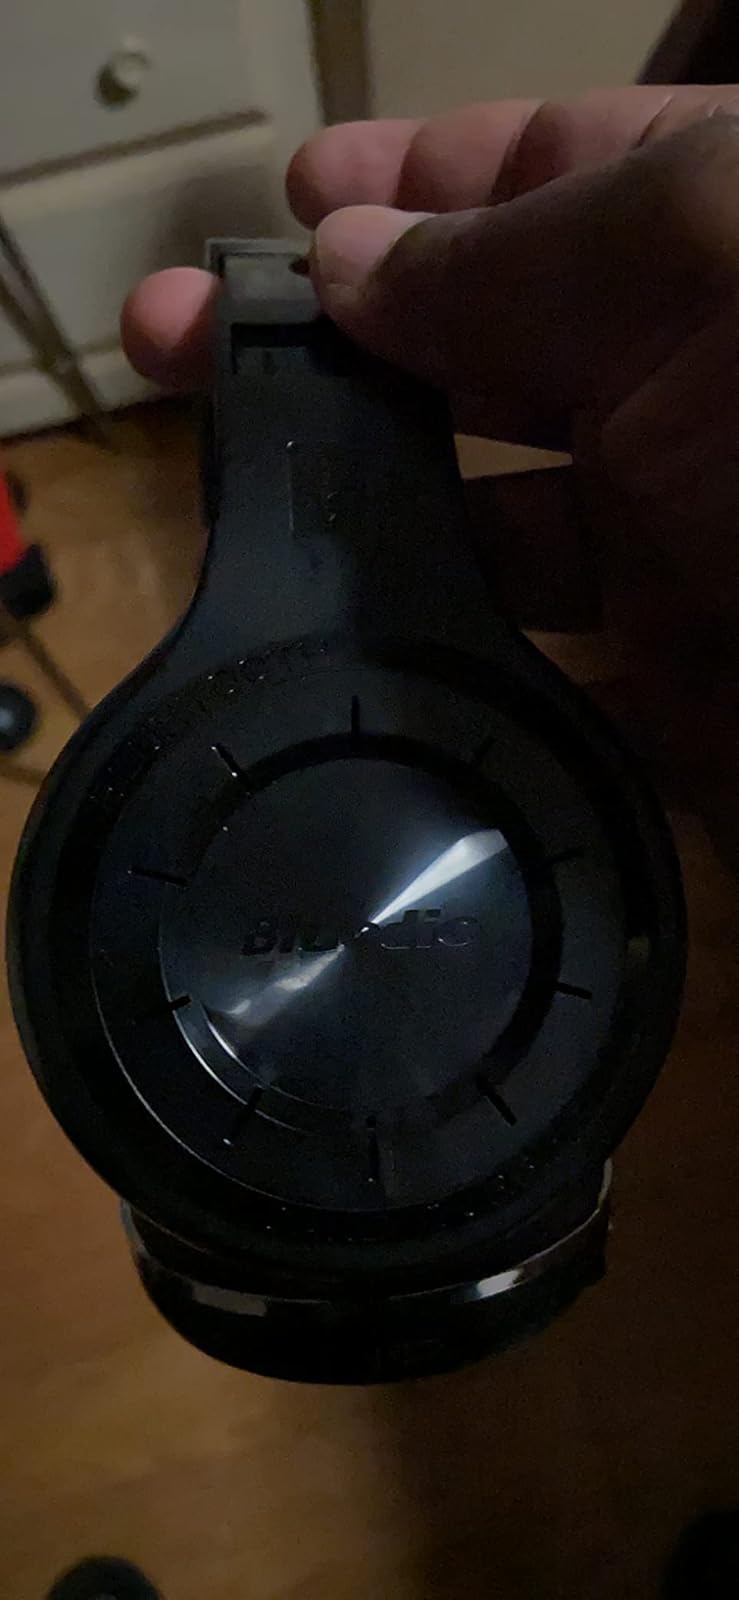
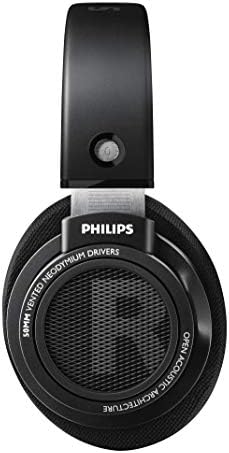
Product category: headphones
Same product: no